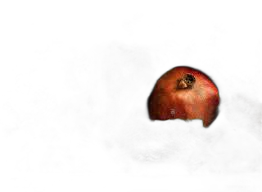
Waste category: biological